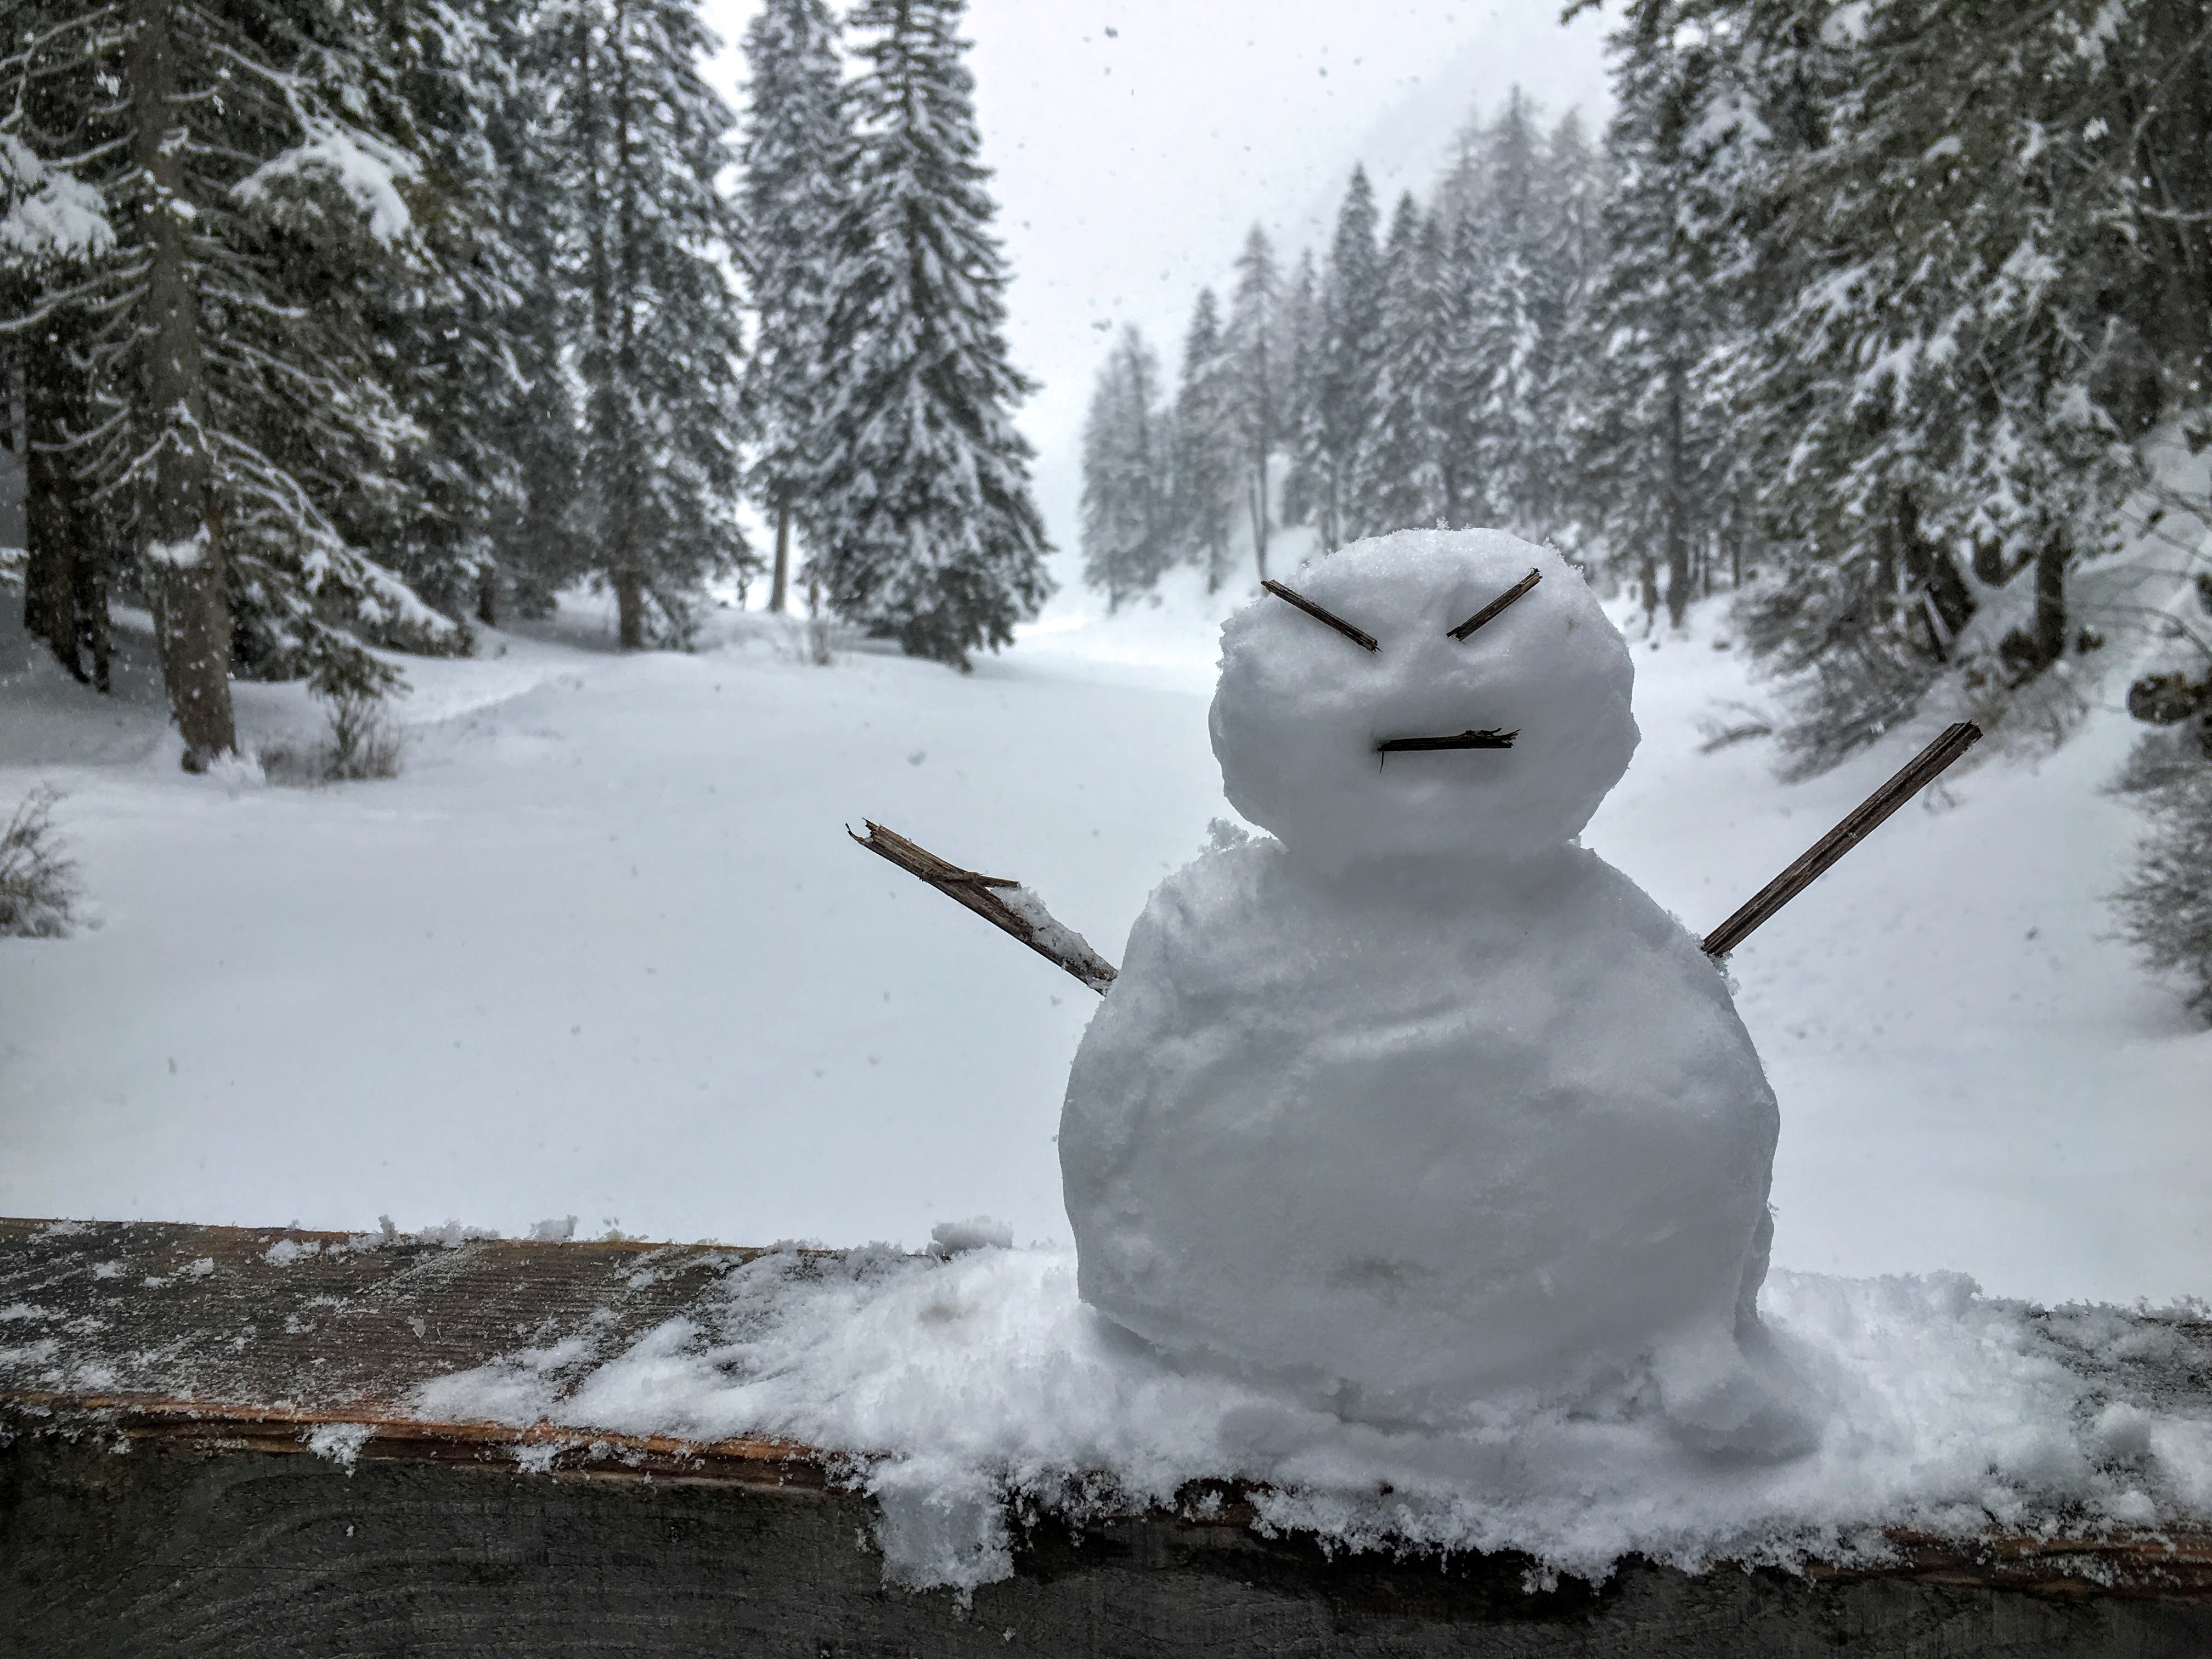
snow, winter, ice, weather, season, snowman, blizzard, freezing, winter storm